Andy Grammer

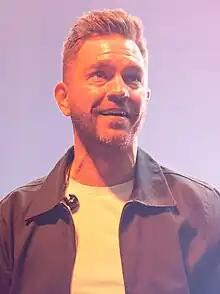
Grammer performing in 2023

Andrew Charles Grammer (born December 3, 1983) is an American singer, songwriter, and record producer. He has been signed to Mushroom Music Publishing since March 2022.